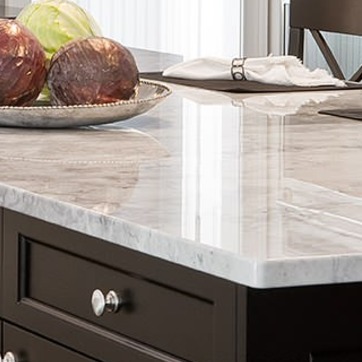
Material: polishedstone